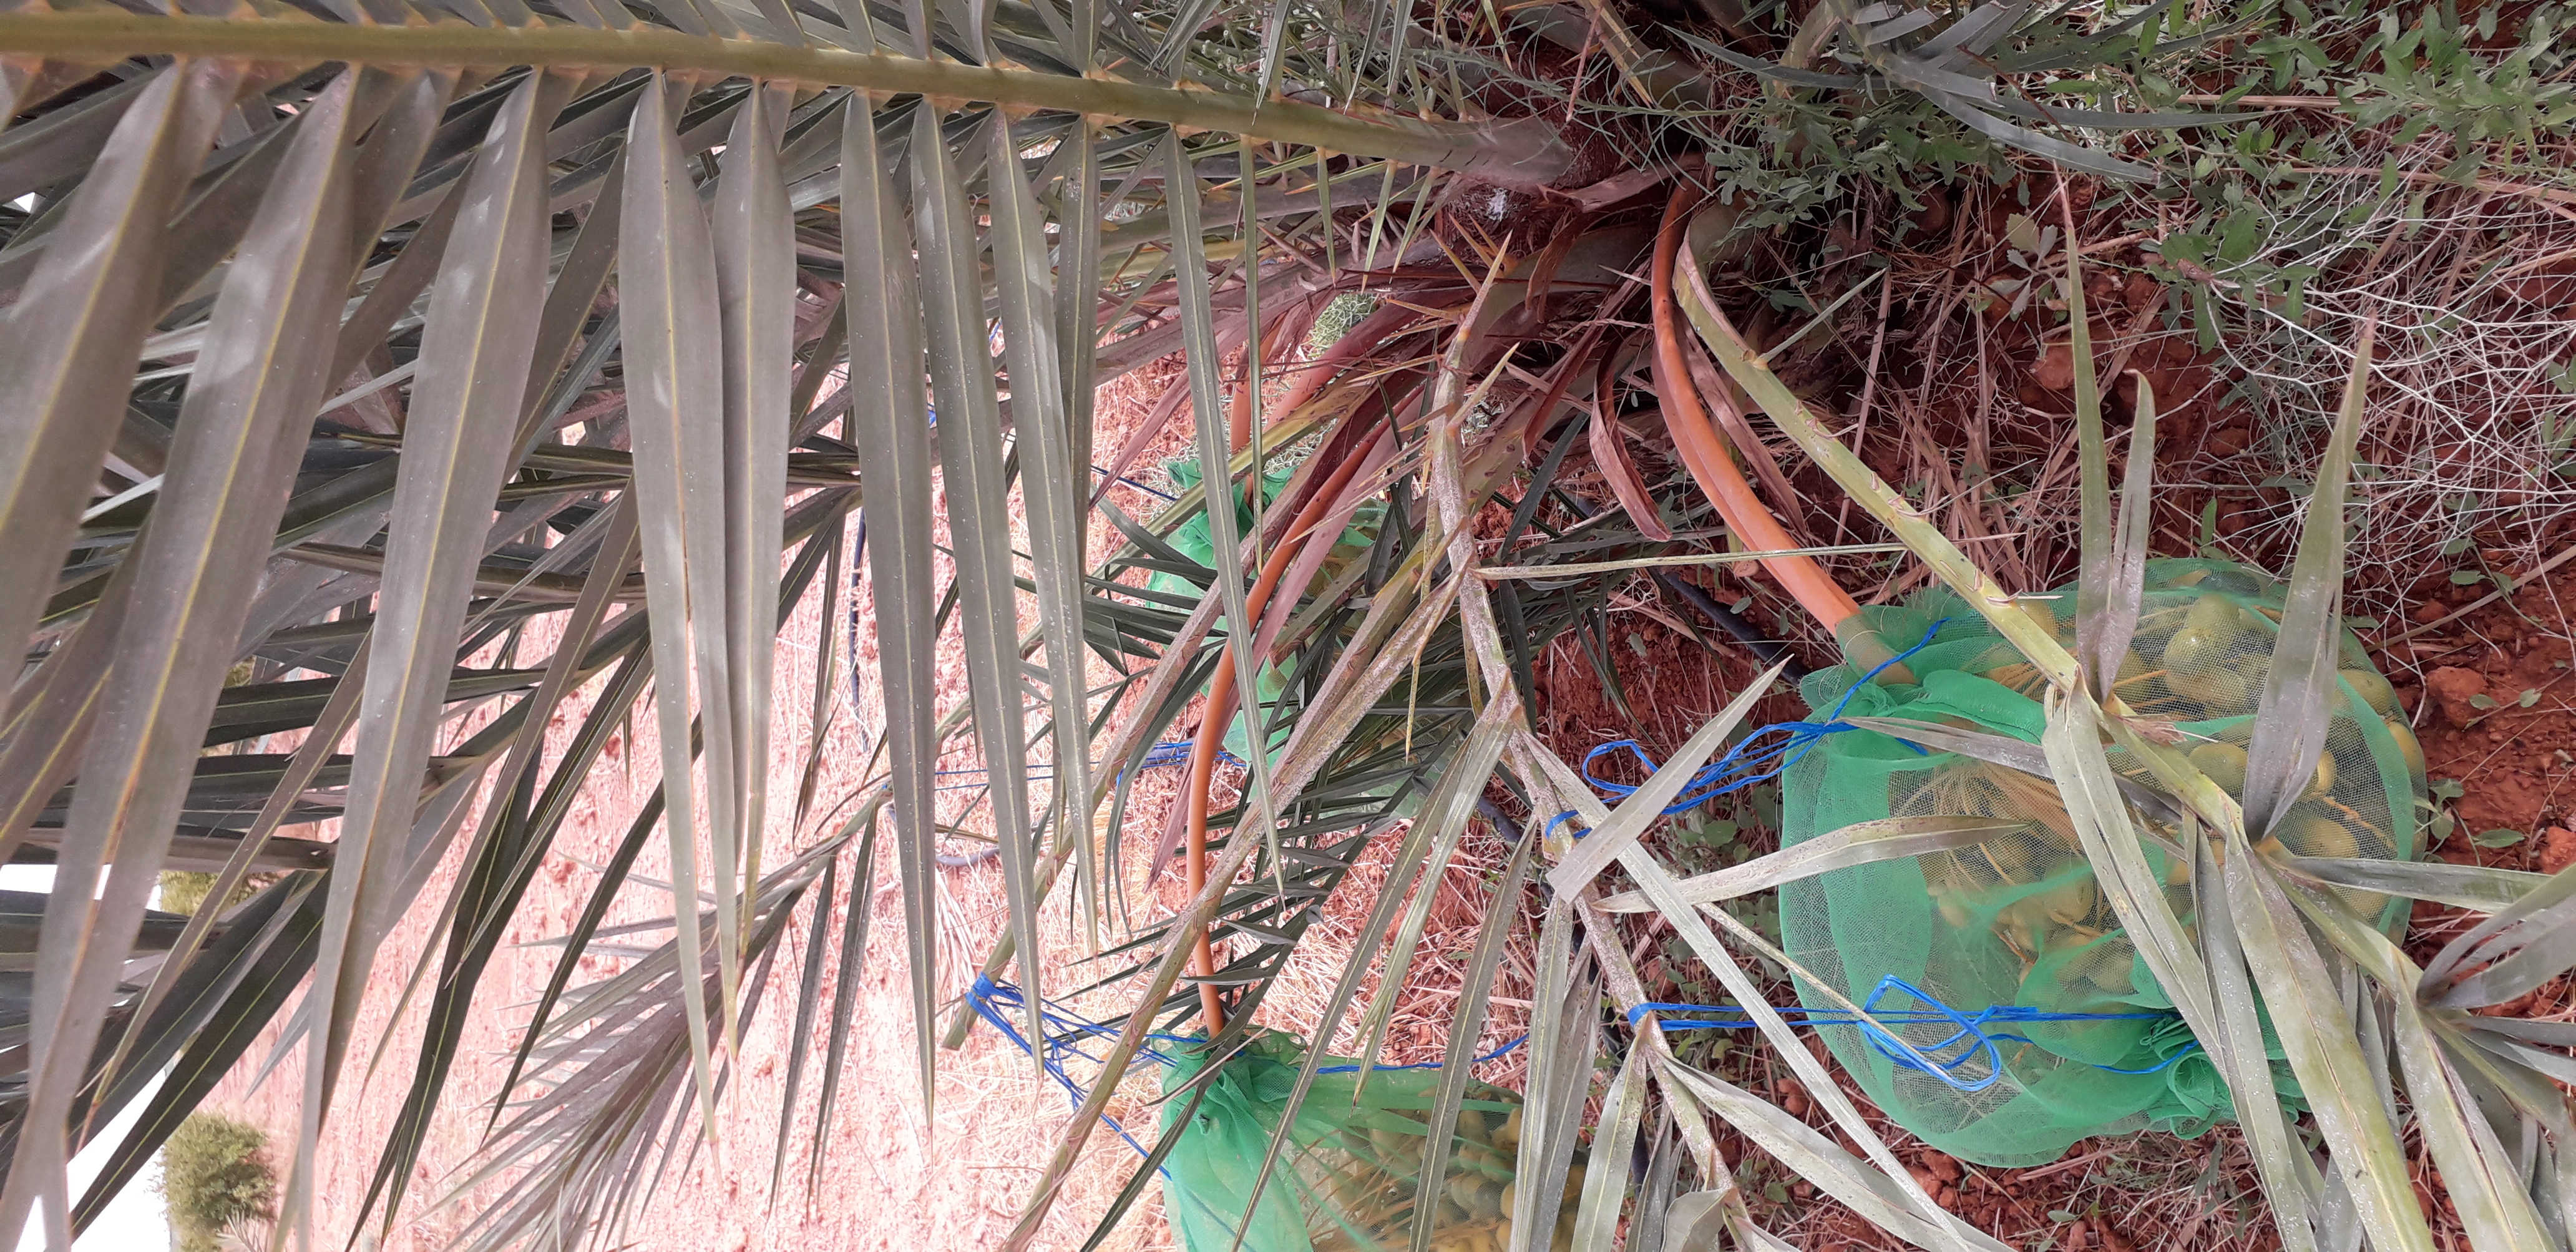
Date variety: Boufagous